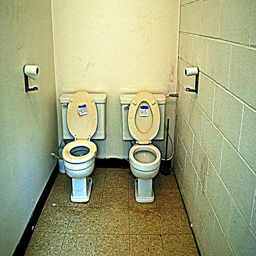
Two toilets sitting next to each other in a  bathroom.
Two toilets that are in a public restroom.
two toilets some toilet paper and white bricks
A pair of toilets in a bathroom with toilet rolls.
The two toilets are sitting side by side in the bathroom.